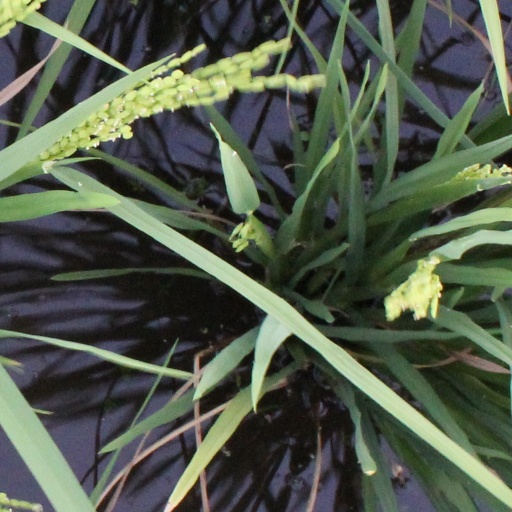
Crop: rice